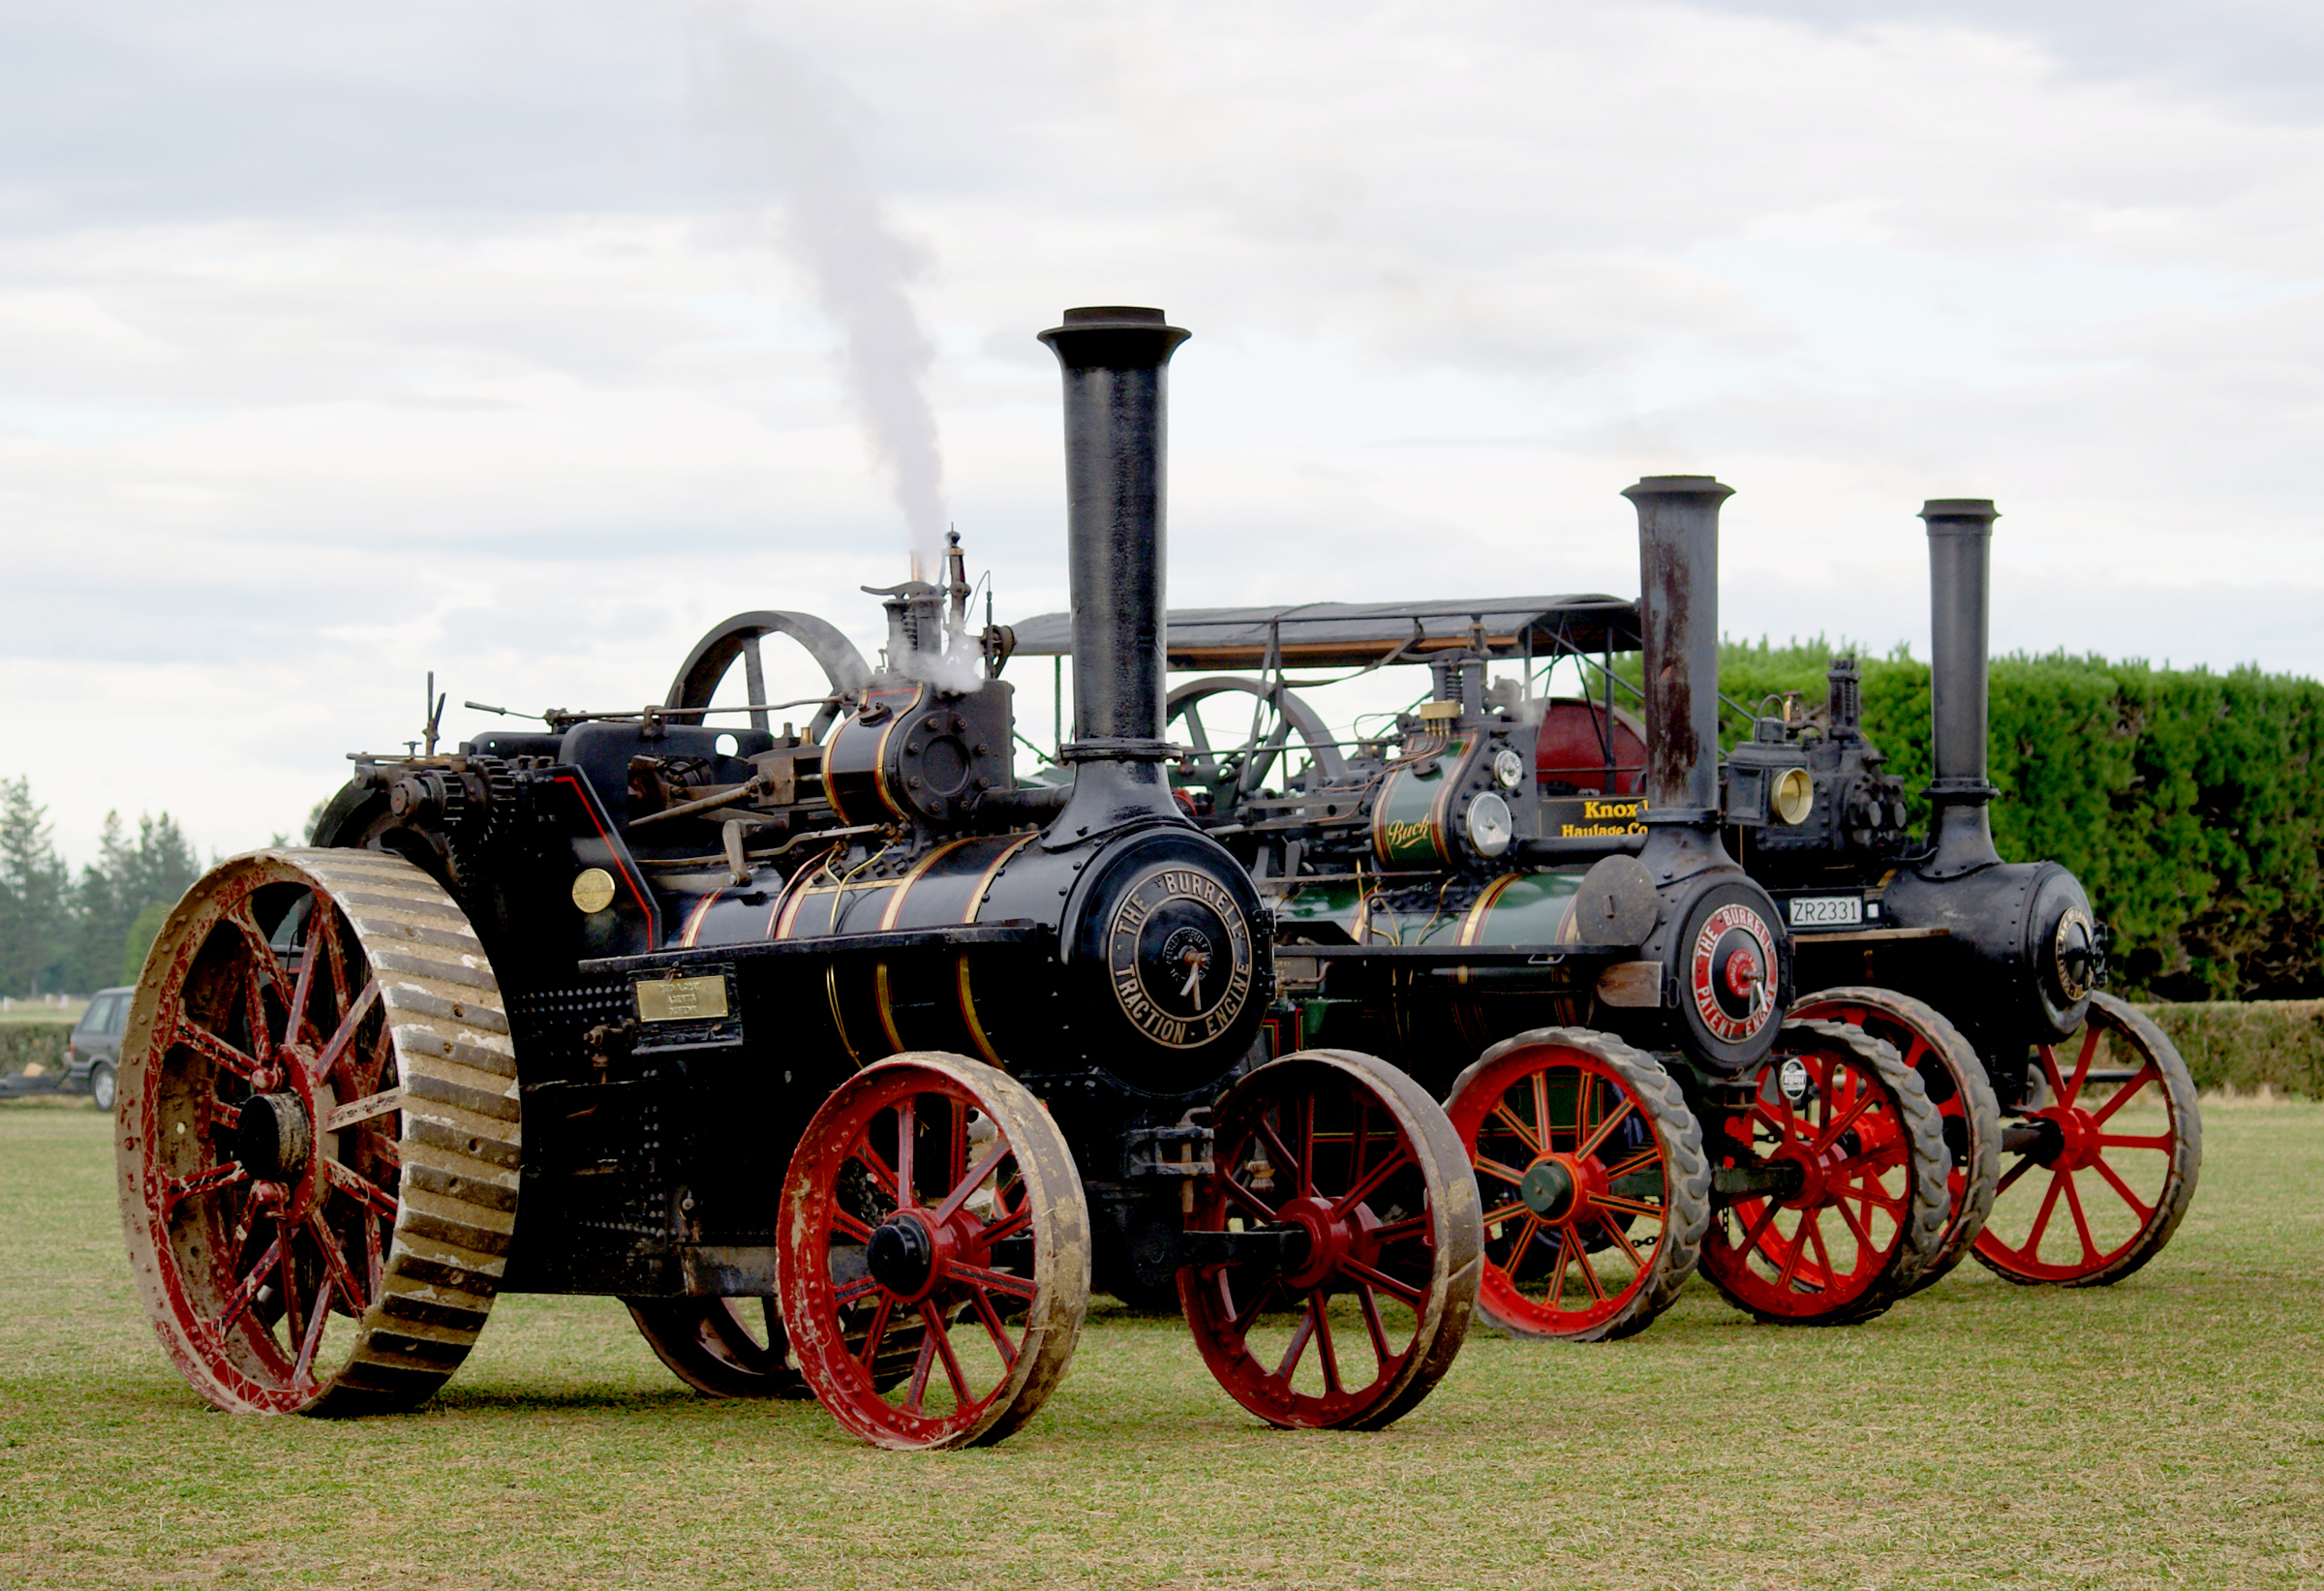
wheel, steam, transport, red, farming, vehicle, publicdomain, engine, steam engine, cannon, steamdrivenengines, tractionenginerallys, traction, steamroadvehicles, oldstylefarming, tractors, steamrallies, vintagesteam, rally, burrelltractionengine, burrelltractionengines, steamshows, aircraft engine, automotive engine part